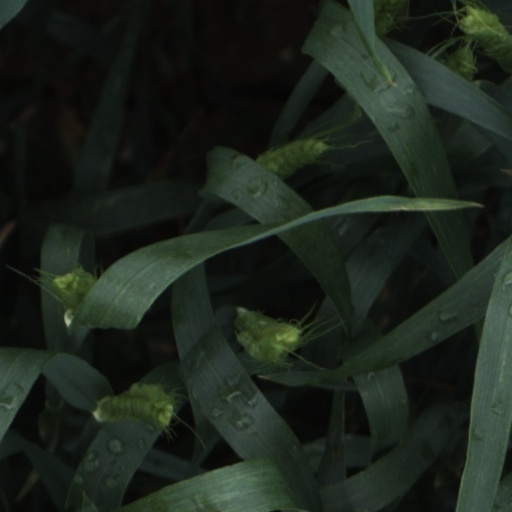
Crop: wheat